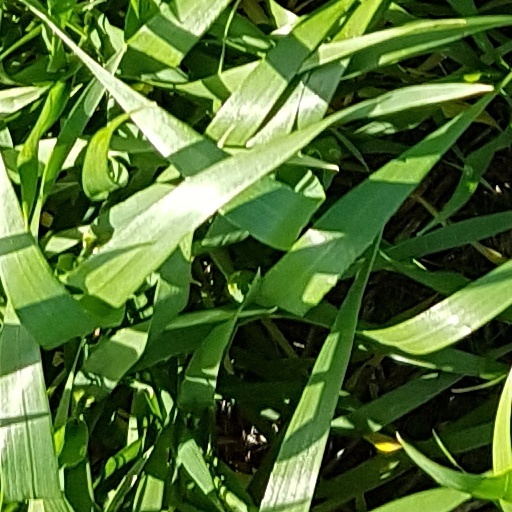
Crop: wheat